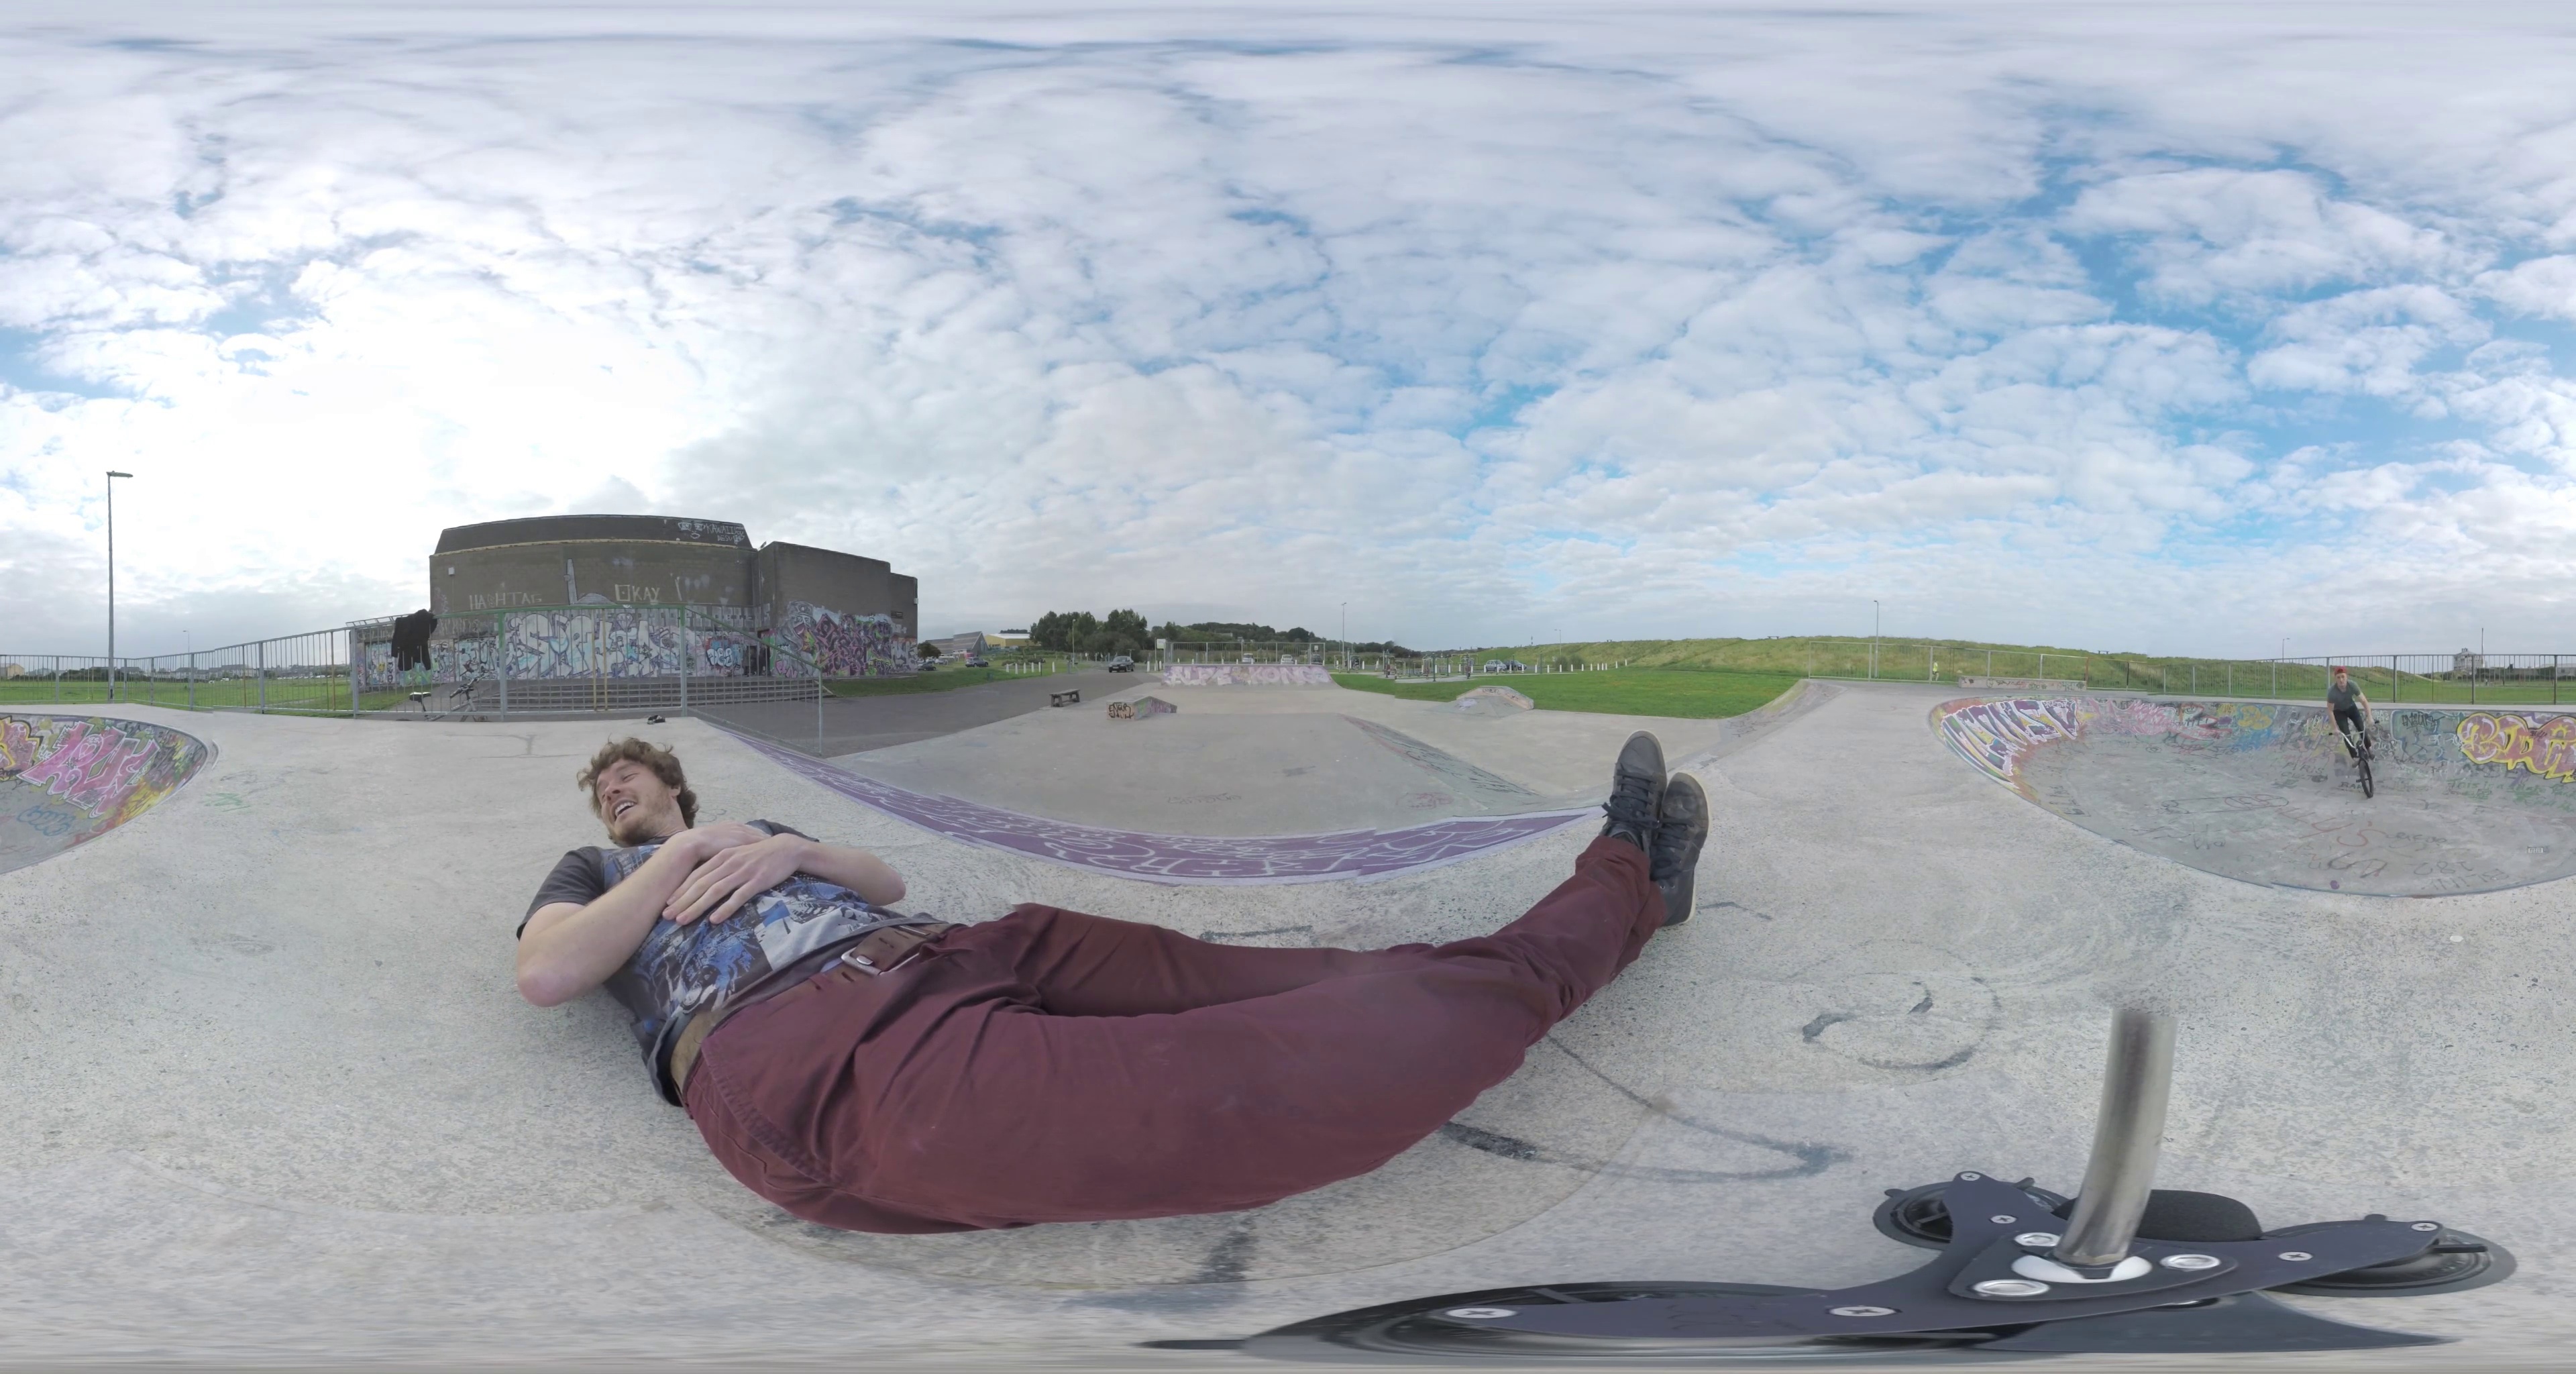
Referred object: The person riding a bike

Referred object: the burgundy pants